Opisthocoelicaudia

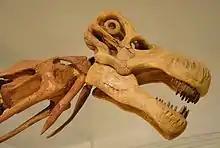
Cast of the skull of "Nemegtosaurus", a possible senior synonym, mounted on the "Opisthocoelicaudia" skeletal restoration in Warsaw

Another sauropod of the Nemegt-Formation, "Nemegtosaurus", is known only from a skull. "Opisthocoelicaudia", on the other hand, lacks both the skull and neck, precluding a direct comparison and leading to suspicions that it may represent a synonym of "Nemegtosaurus". According to the International Code of Zoological Nomenclature (ICZN), the oldest name has priority over younger synonymsif "Opisthocoelicaudia" would be shown to be a synonym of "Nemegtosaurus", the name "Nemegtosaurus" would remain valid while "Opisthocoelicaudia" would become invalid.